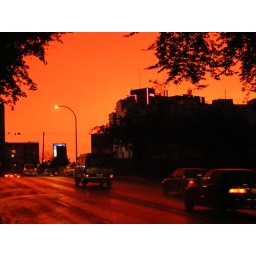
Sunset with an orange sky near the Biltmore Hotel, August 09.